J.C. Miller House

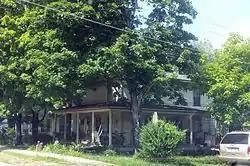

The J.C. Miller House is a historic house at Oak and High Streets in Leslie, Arkansas. It is a tall -story wood-frame structure in the American Foursquare style, with a hip roof pierced by hip-roofed dormers, and a single-story porch that wraps around two sides. The construction date of the house is not known, but its first known occupant, J.C. Miller, was living in it in the 1920s. It is one of Searcy County's best examples of early-20th century American Foursquare design.